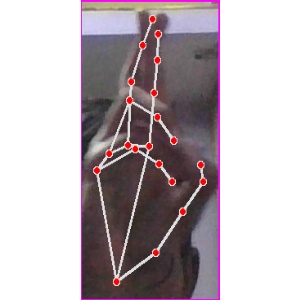
अक्षर: र